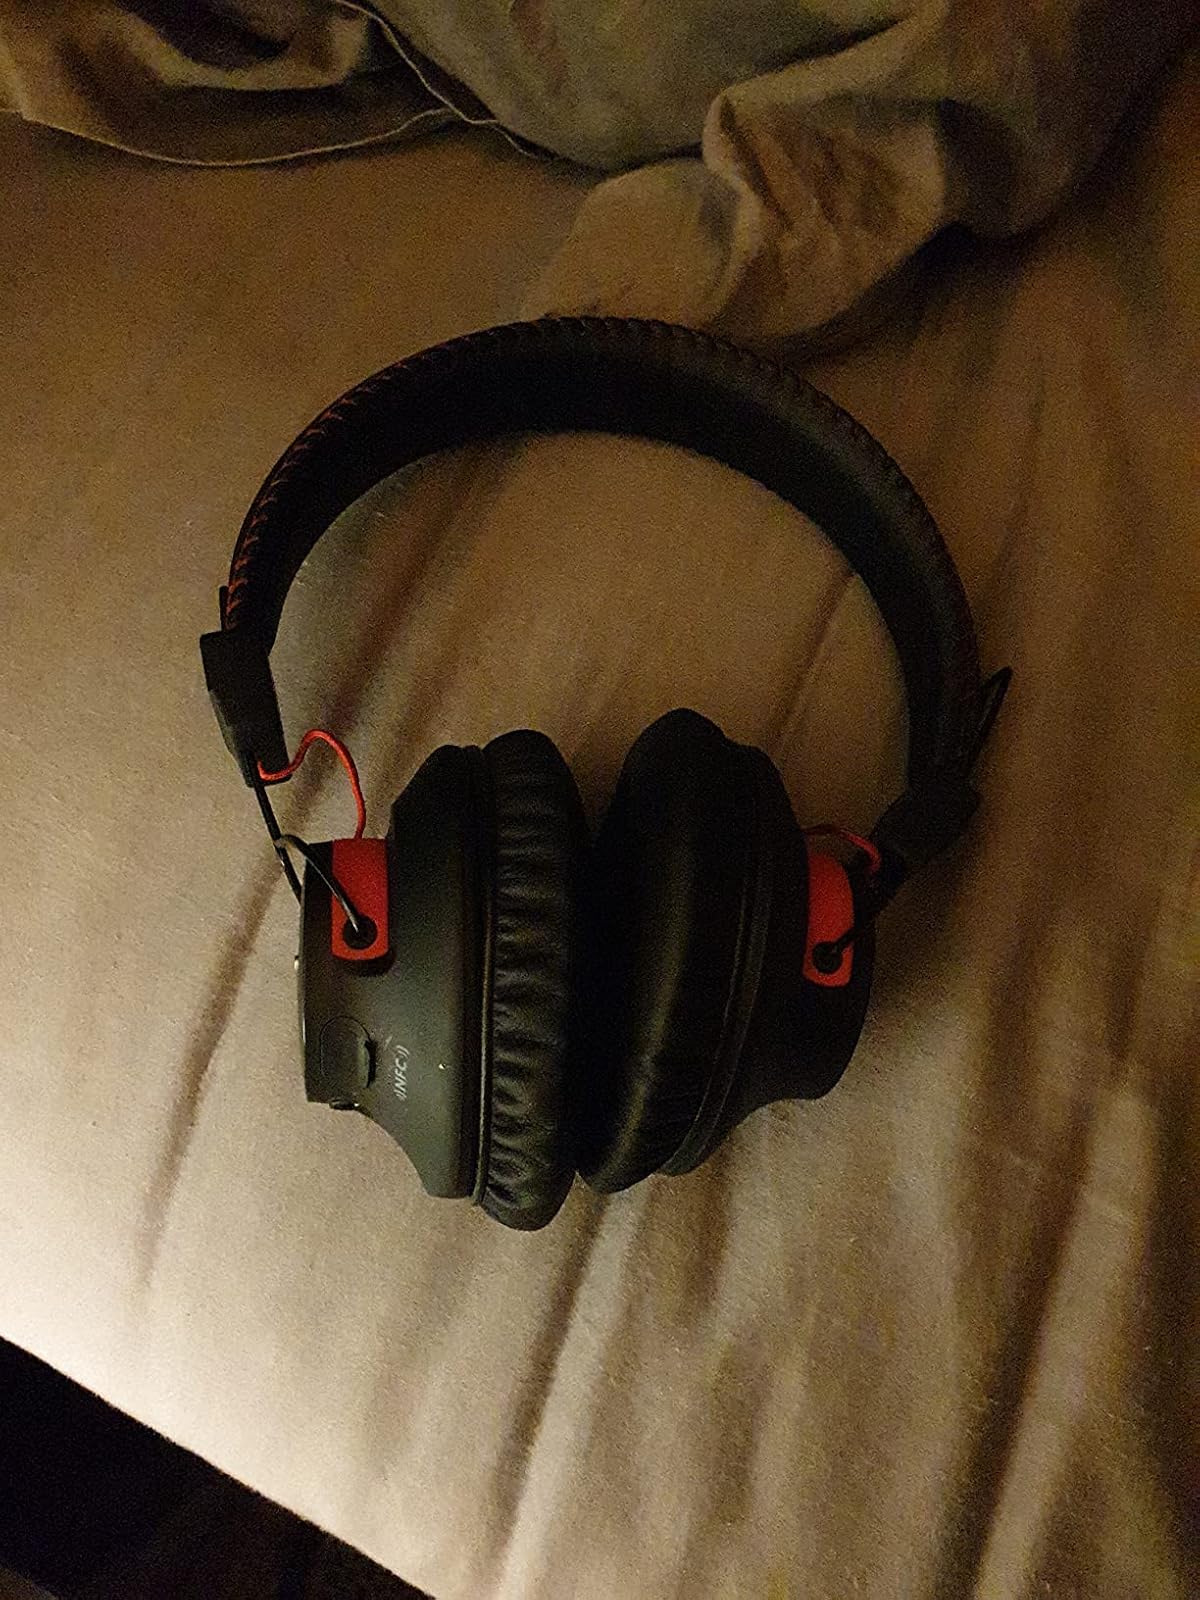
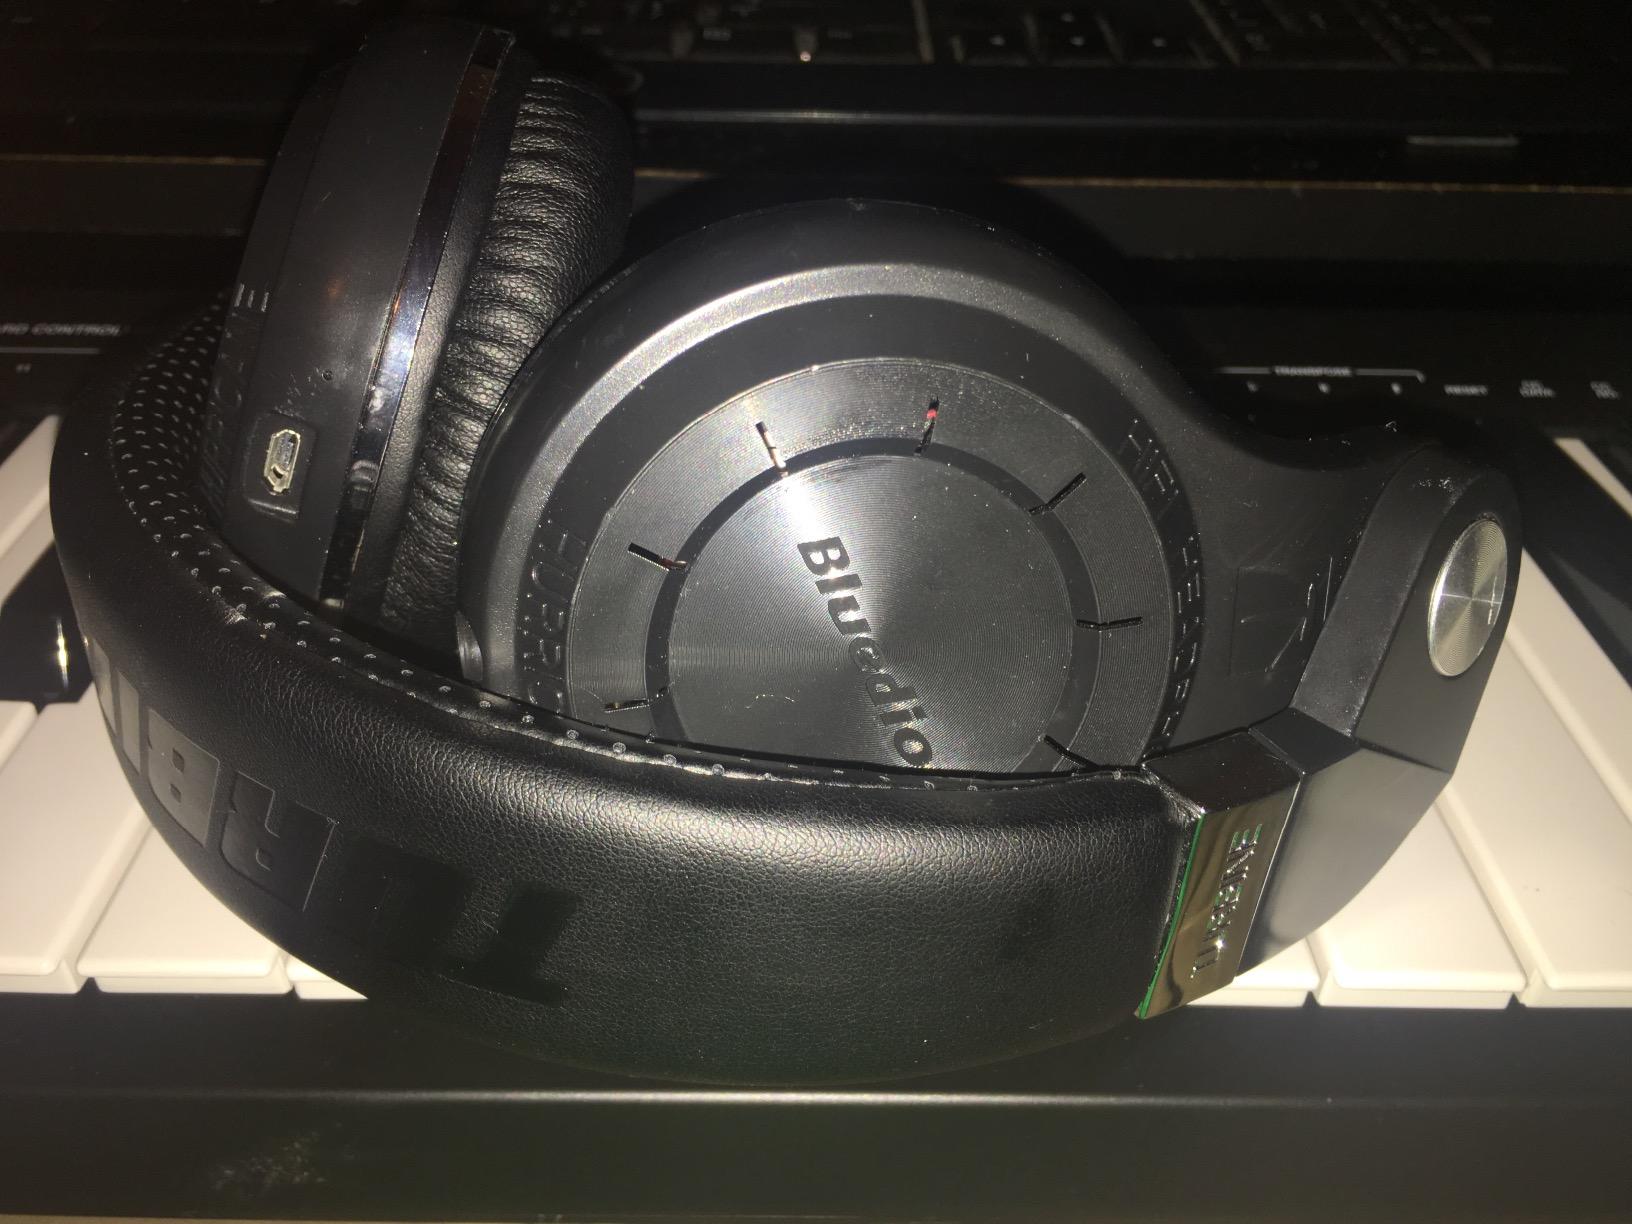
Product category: headphones
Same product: no